Shinjuku Expressway Bus Terminal

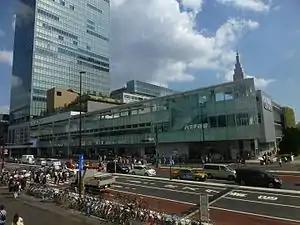

Shinjuku Expressway Bus Terminal or Busta Shinjuku is a major bus terminal that opened at Shinjuku Station South on 4 April 2016. It is the first integrated bus terminal in Greater Tokyo, and the largest in Japan, serving once scattered companies.